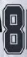
Number: 8